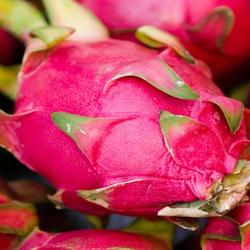
Label: Dragonfruit